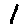
Label: 1